Edward C. Eicher

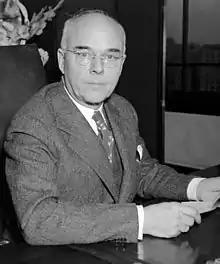

Edward Clayton Eicher (December 16, 1878 – November 30, 1944) was a United States representative from Iowa, federal securities regulator and Chief Justice of the District Court of the United States for the District of Columbia. He was considered a consummate New Deal liberal.